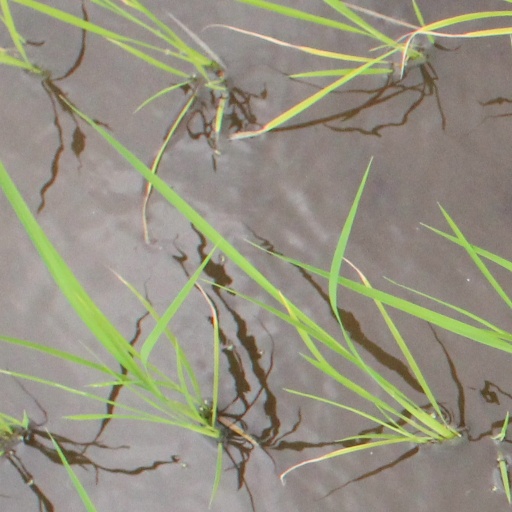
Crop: rice